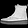
Label: Ankle boot